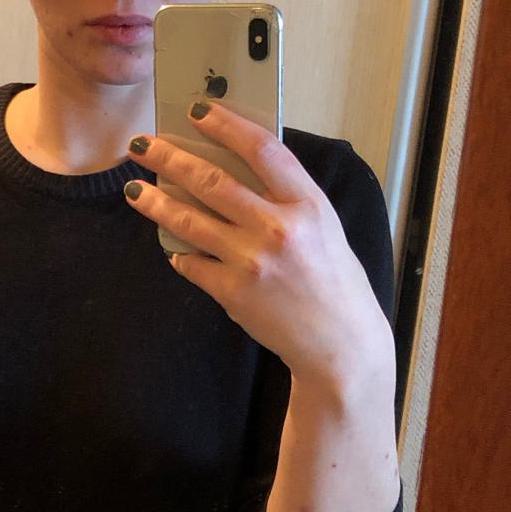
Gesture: no_gesture